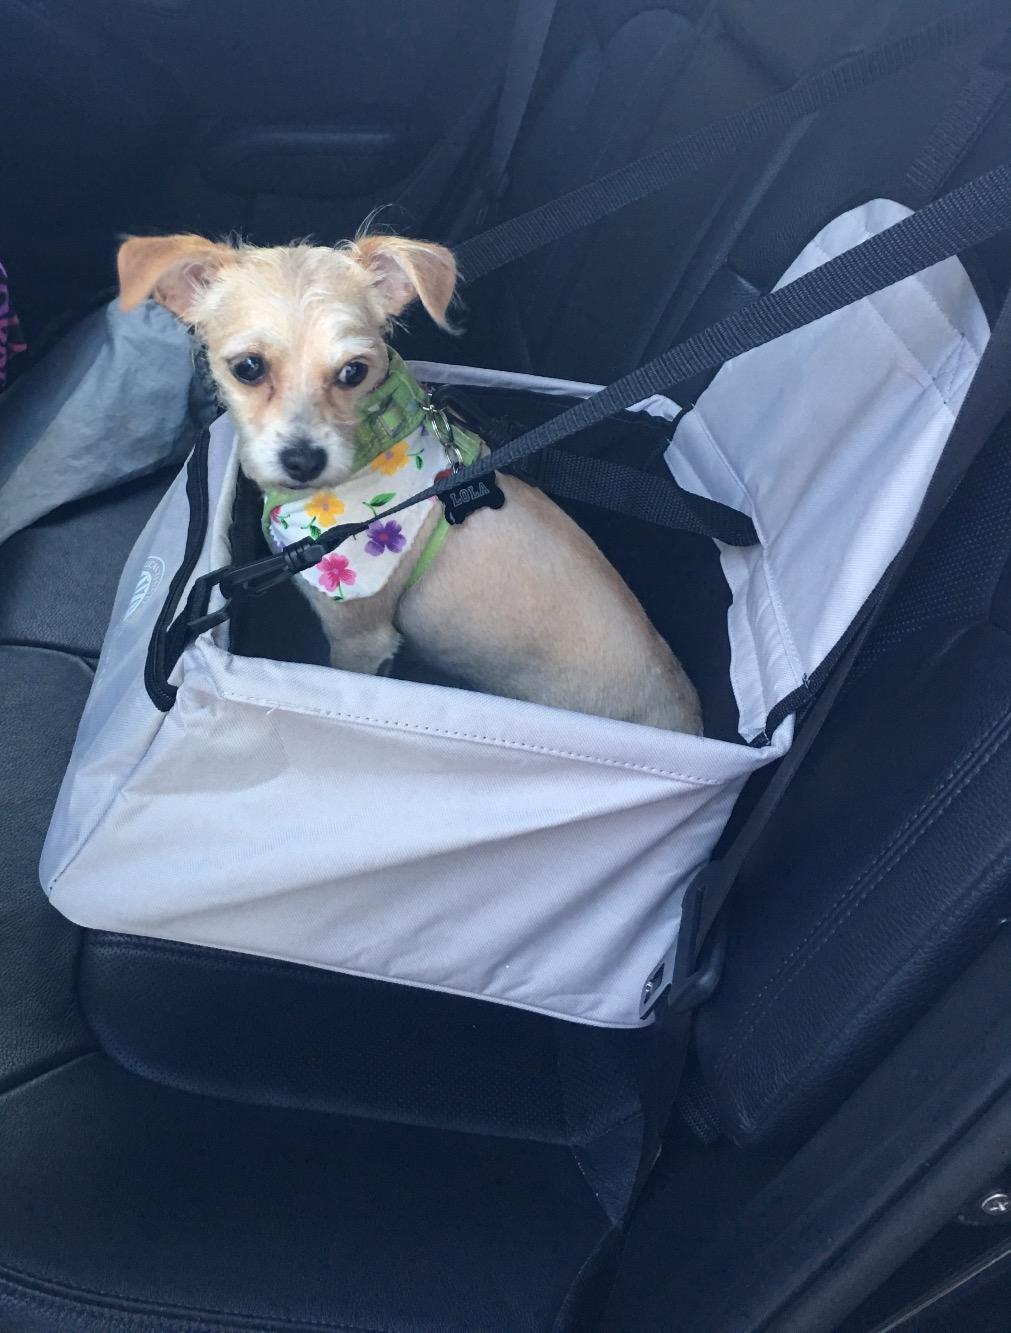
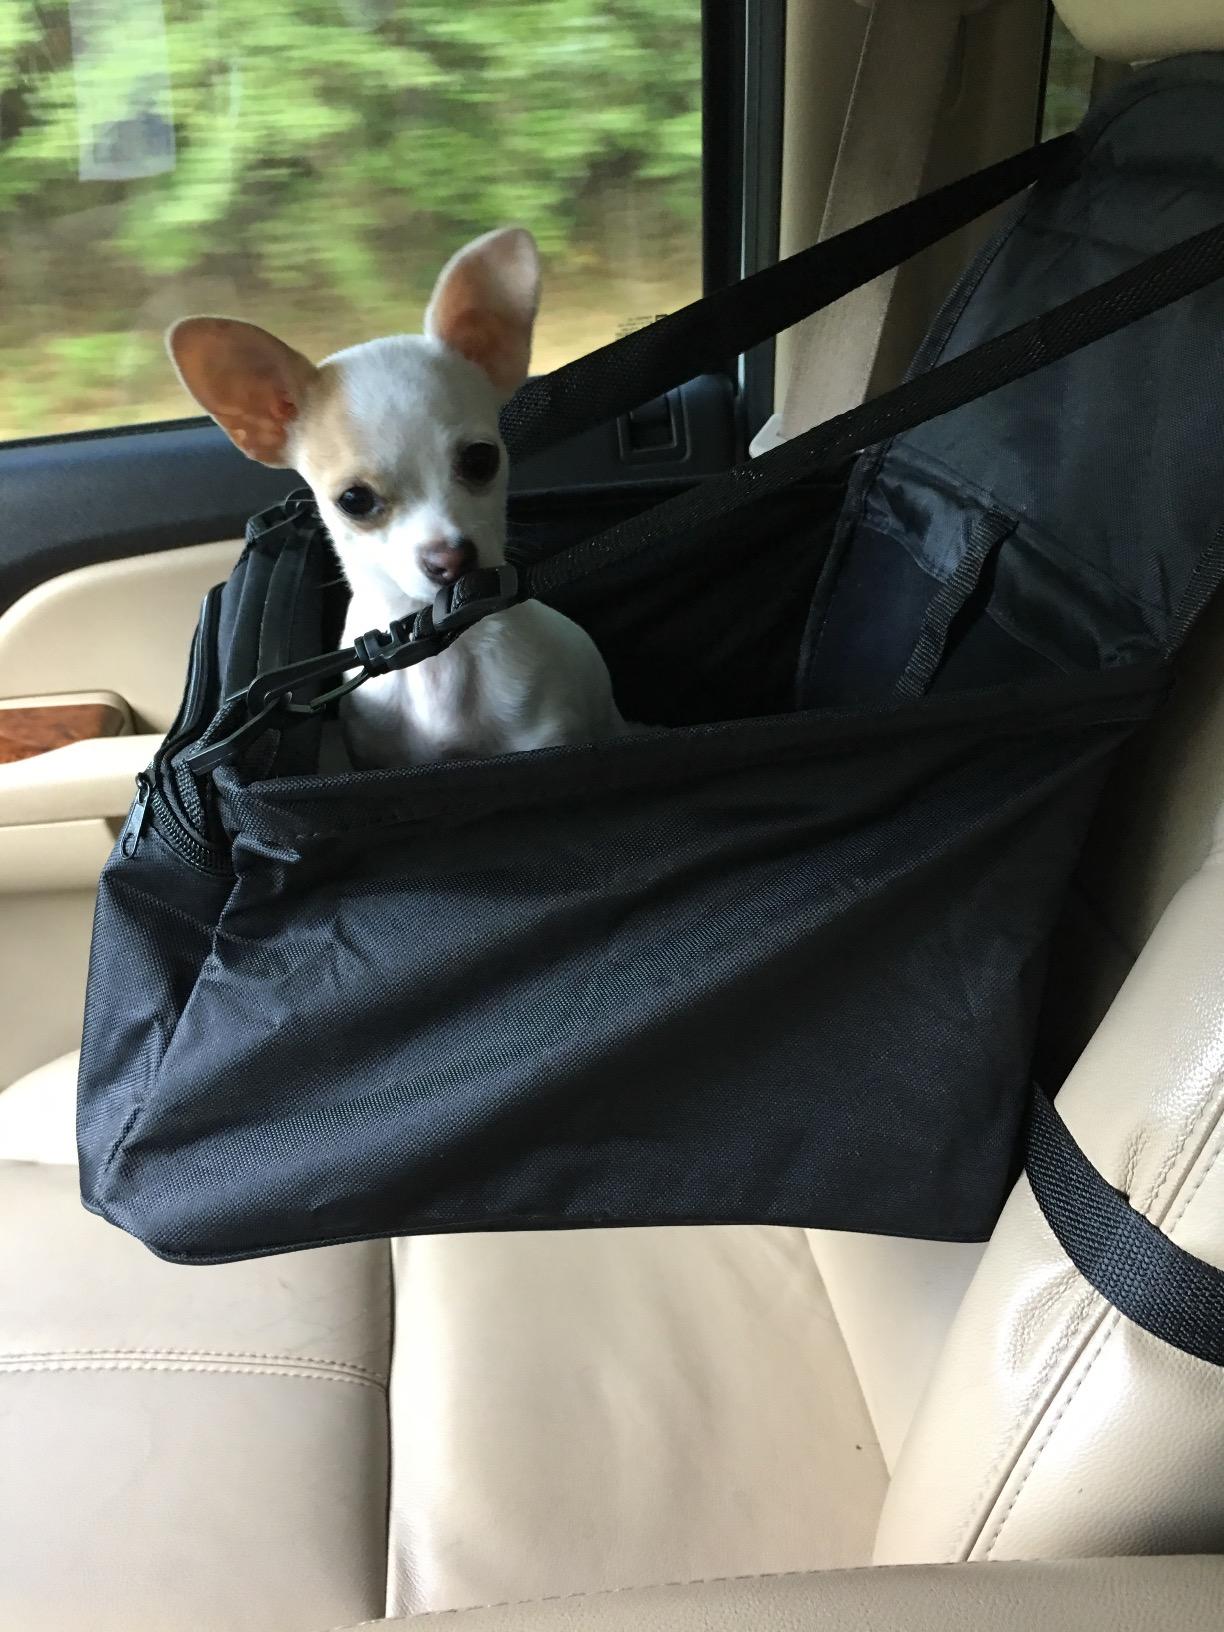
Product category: items_kennel
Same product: no